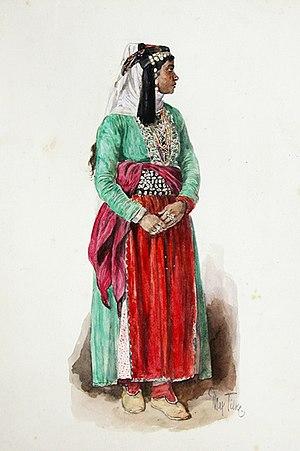
Max Tilke était un ethnographe, illustrateur et peintre allemand.